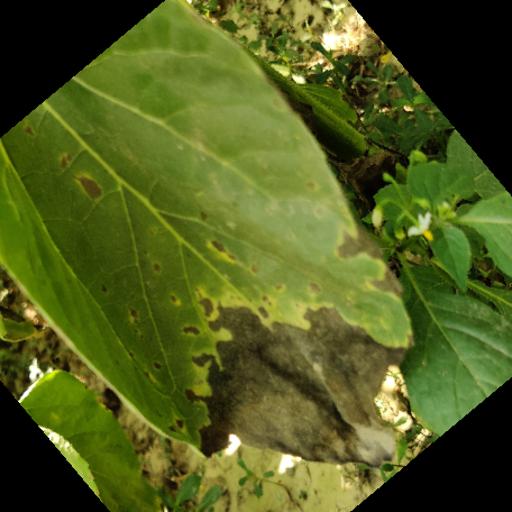
Label: Leaf_scars